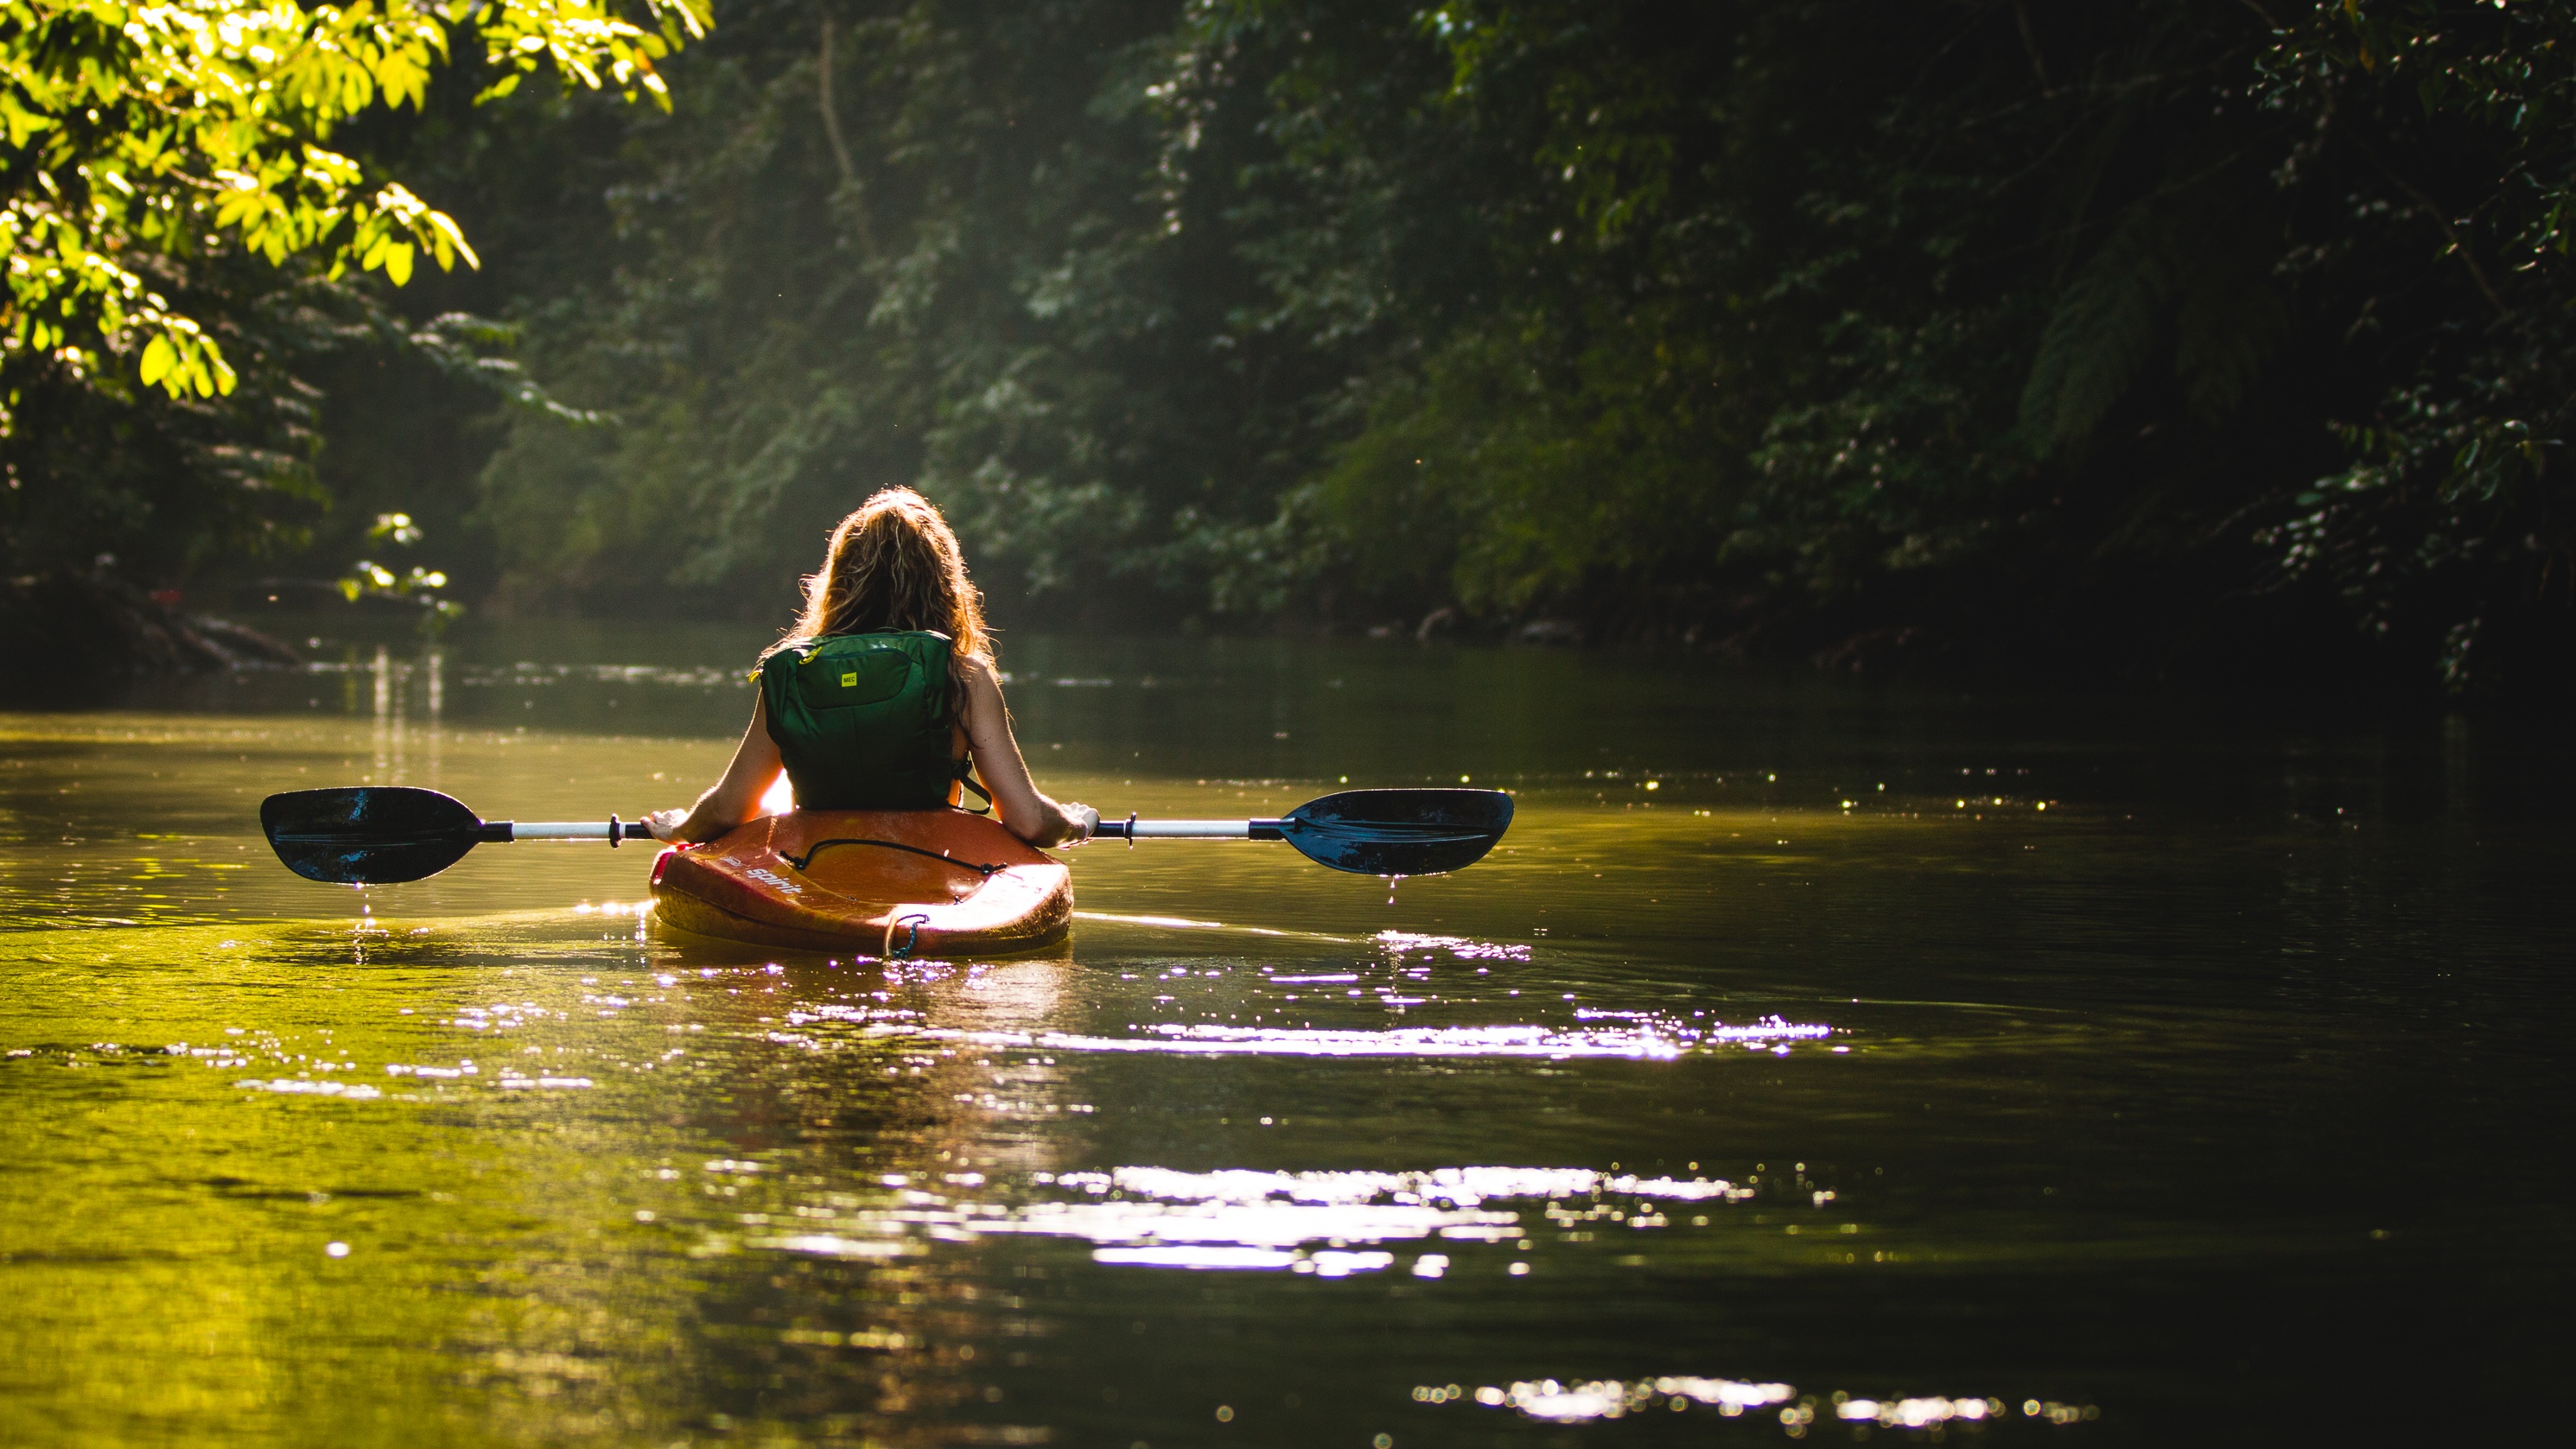
water, boat, morning, river, canoe, paddle, reflection, vehicle, kayak, boating, kayaking, watercraft, watercraft rowing